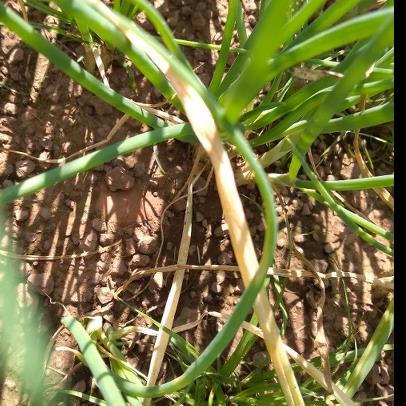
Crop: Onion
Condition: fusarium-d